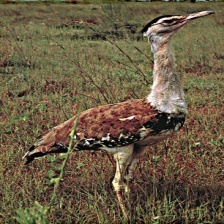
Species: INDIAN BUSTARD
Scientific name: ARDEOTIS NIGRICEPS